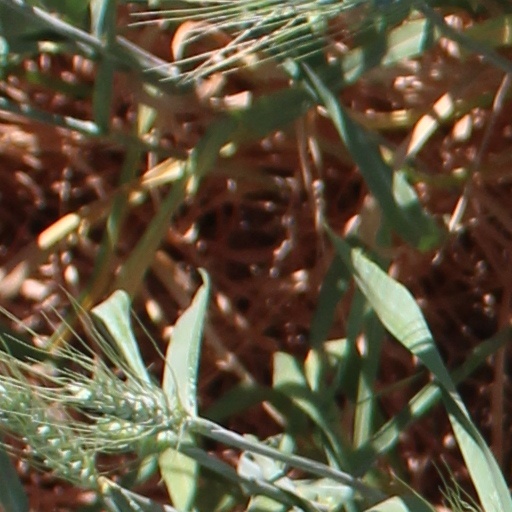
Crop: wheat